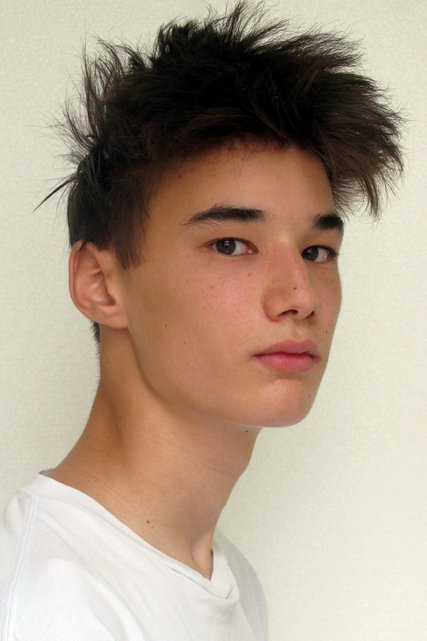
Label: Colored